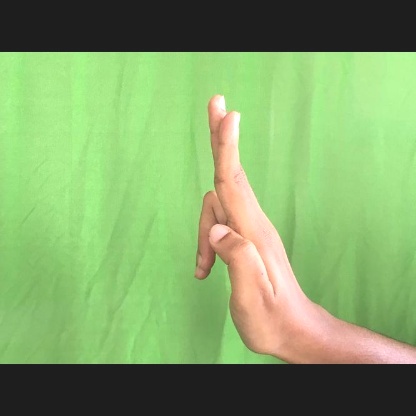
Mudra: Ardhapathaka